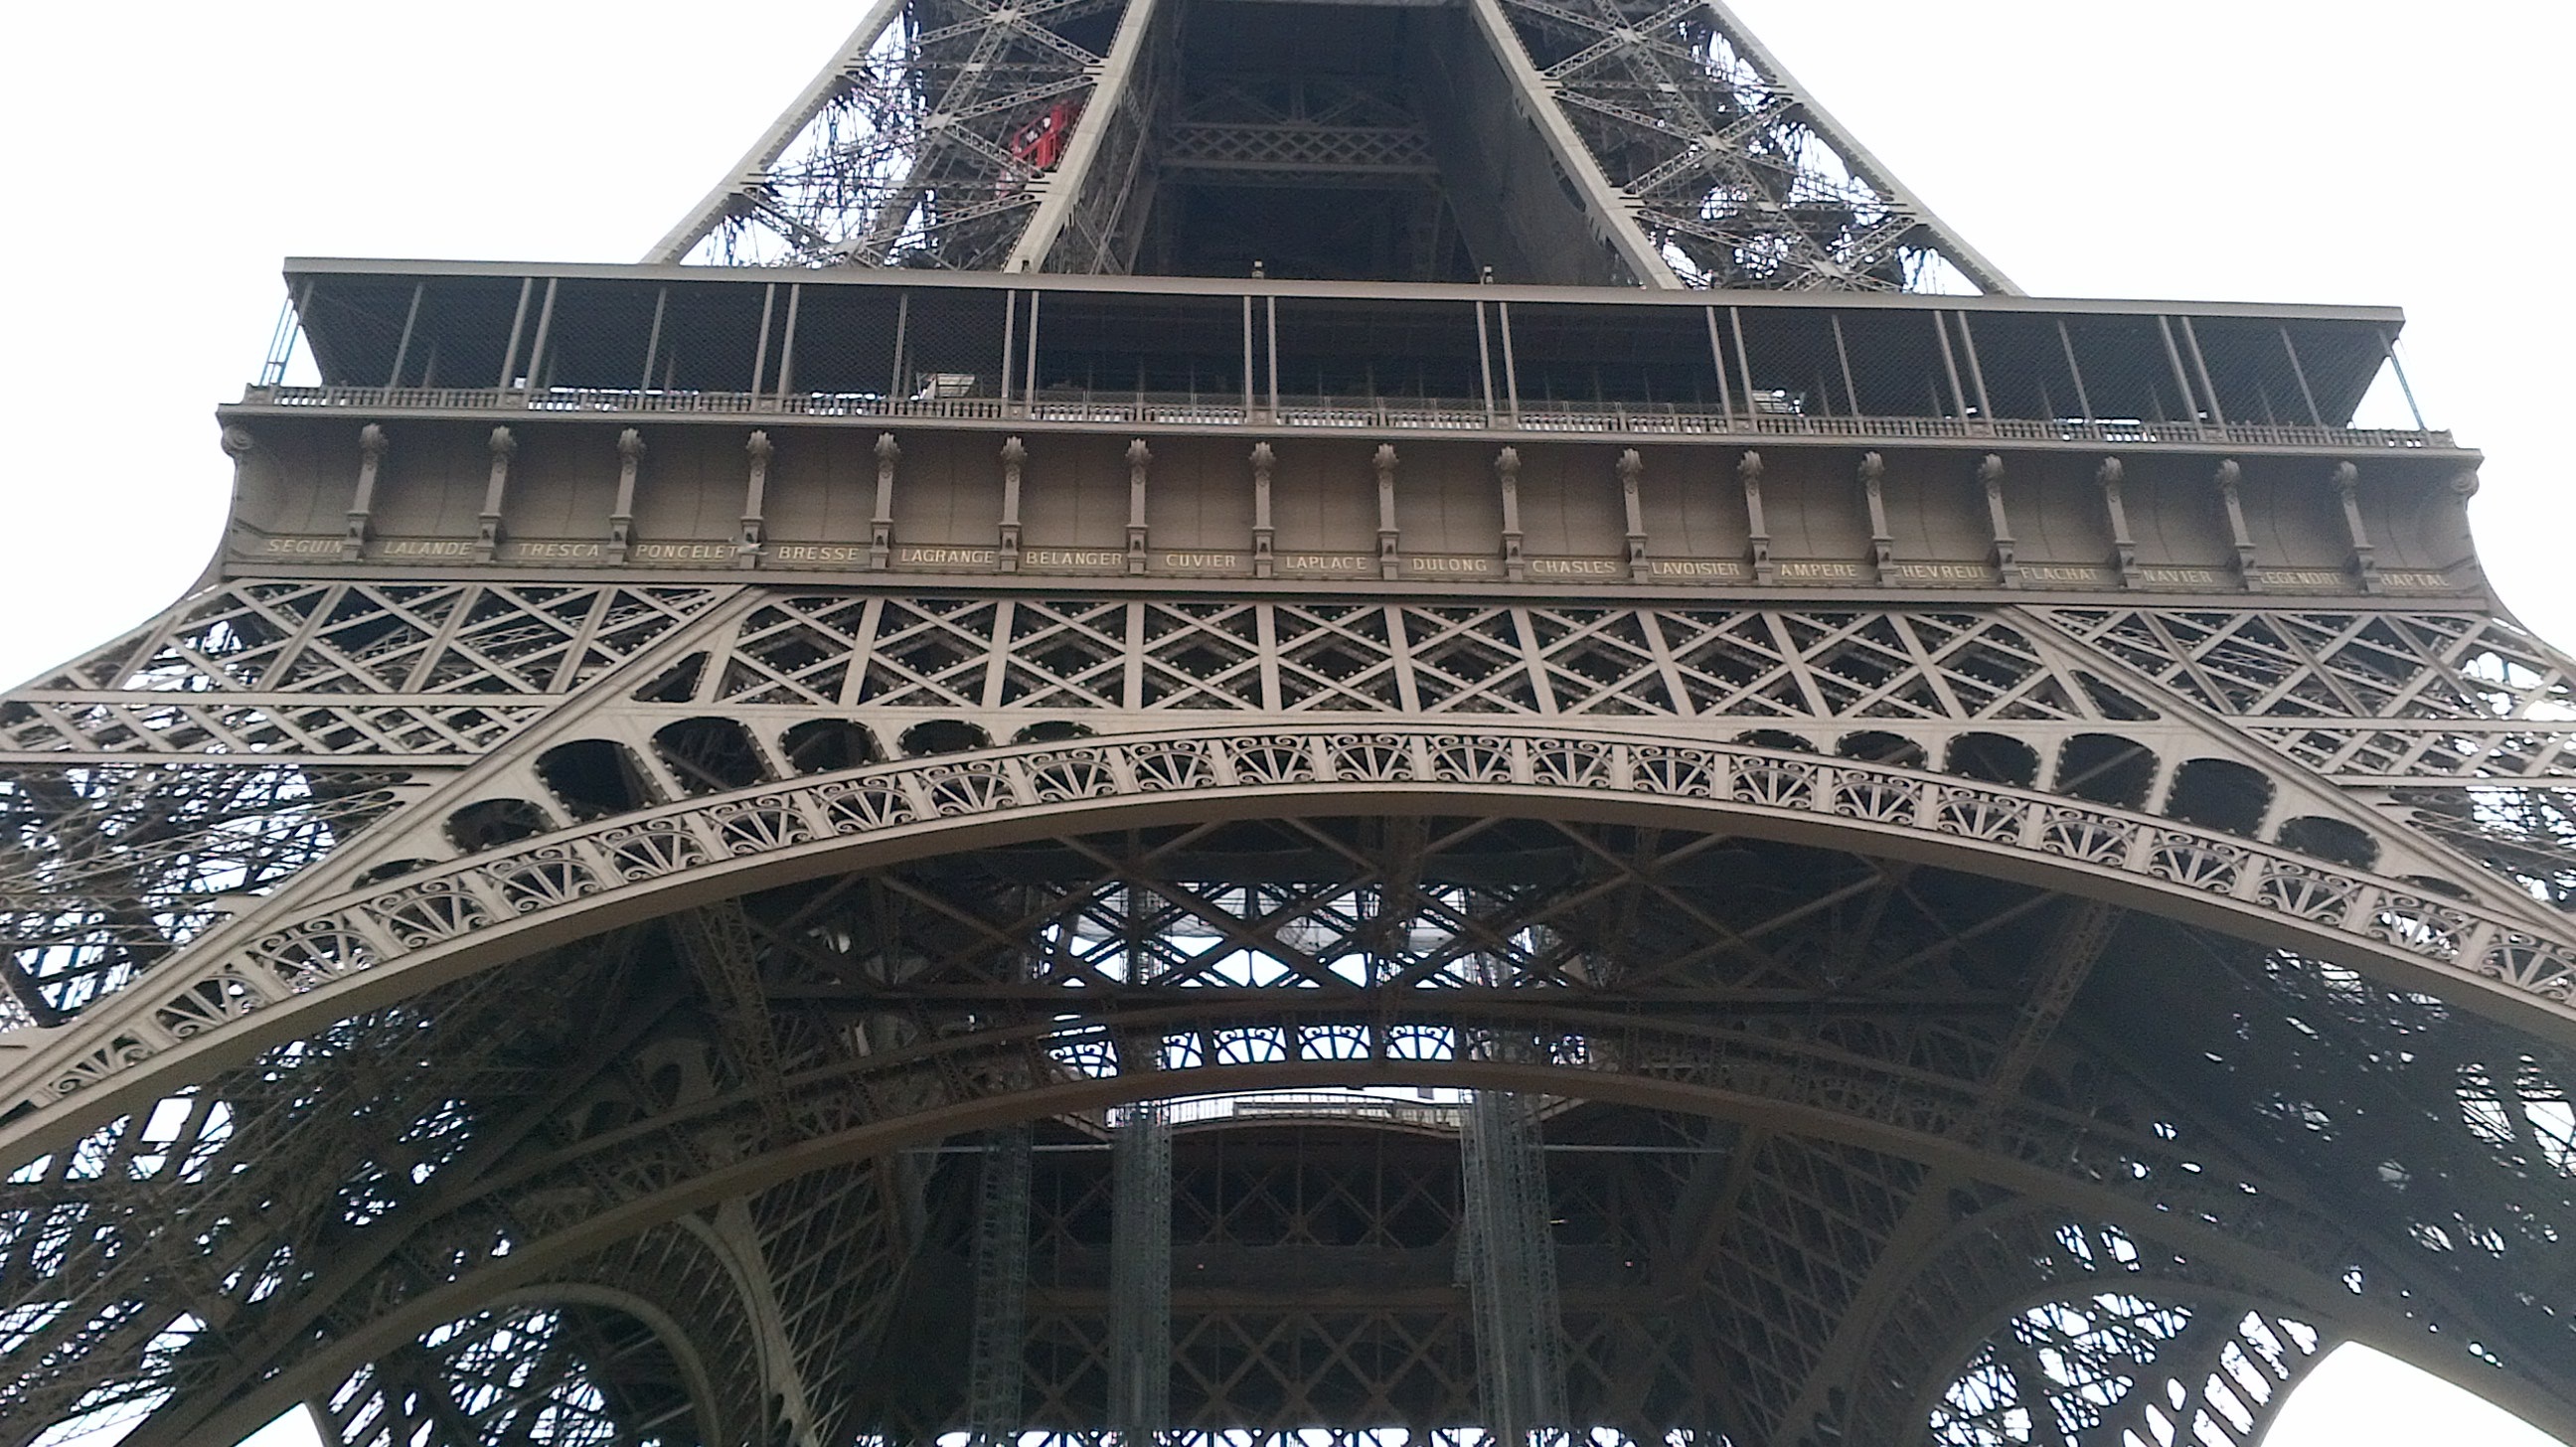
architecture, structure, eiffel tower, paris, monument, steel, france, arch, tower, landmark, facade, sightseeing, attraction, tourism, symmetry, famous, architectural